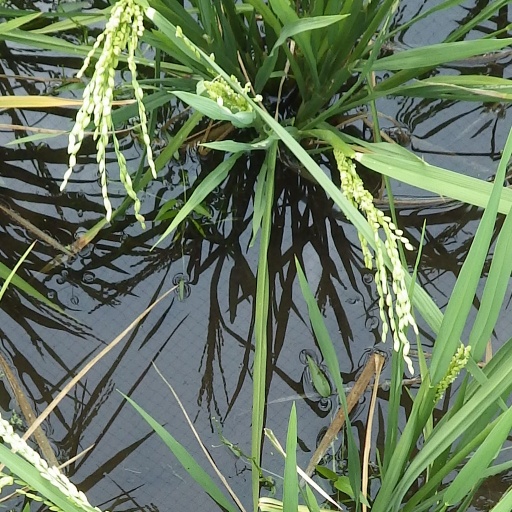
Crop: rice